David Carment

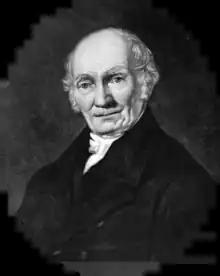
David Carment from Gospel Worthies of the Highlands

David Carment (1772–1856) was a minister of first the Church of Scotland and then the Free Church of Scotland, who was involved in the Disruption of 1843 and in the legal troubles of the aftermath regarding church property ownership.